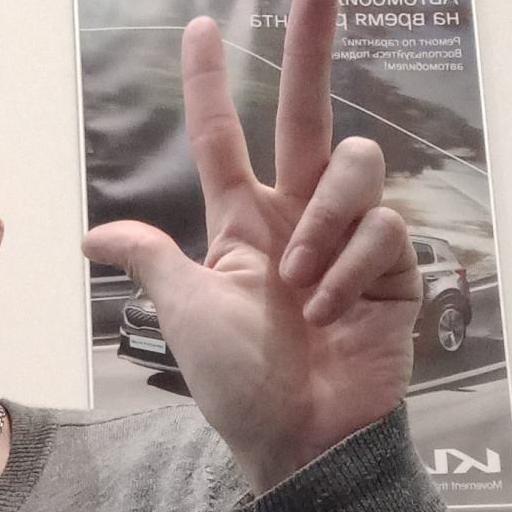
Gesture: three2